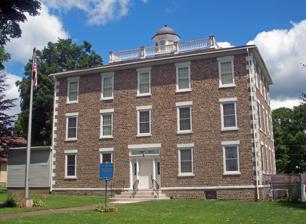
Building: Alexander Classical School
Country: United States of America
Year built: 1837
United States historic place Alexander Classical School U.S. National Register of Historic Places South elevation and east profile, 2010 Show map of New York Show map of the United States Location Alexander , NY Nearest city Batavia Coordinates 42°54′8″N 78°15′34″W / 42.90222°N 78.25944°W / 42.90222; -78.25944 Built 1837 NRHP reference No. 73001191 Added to NRHP October 25, 1973 The former Alexander Classical School , today Alexander Town Hall , is located on Buffalo Street in Alexander , New York, United States. It is a three-story cobblestone building erected in the 1830s. It has a number of distinctions among cobblestone buildings, many of which are located in the region of New York south of Lake Ontario where the cobblestones used were sourced. It is one of the few to reach three stories high, and one of the few originally designed for educational purposes. It is the only one anywhere in North America currently used as a public building. The upper floor serves as a local history museum. First home to a private school, it later became a public school building after the private school failed. When that ended, the building became the town hall. It was listed on the National Register of Historic Places in 1973, the southernmost listing in Genesee County and the only cobblestone building listed in the county. Building The building is located on the north side of Buffalo Street, roughly a quarter-mile (500 m) east of where it forks south from U.S. Route 20 , of which it was once part. Alexander Central School is just across the street; the other buildings in the area are residential. The land slopes down towards Tonawanda Creek to the east. Tall mature trees along Buffalo Street provide shade. A narrow walk in the middle of the lawn goes the depth of the setback, equivalent to the distance to the rear wall of neighboring houses. In the rear, on Church Street, is a large parking lot for town officials and employees. The building itself is a three-story five-by-four- bay structure faced in cobblestones 4–7 inches (10–18 cm) wide on the front set amid mortar . There are three rows of cobblestones per limestone quoin on the front and four per quoin on the end walls, where the stones are 2–2.5 inches (5.1–6.4 cm) wide. The windowsills, lintels and water table are also of limestone. Atop the building is a hip roof . A balustrade surrounds the cupola , with a rounded roof and overhanging cornice . At the northeast corner a single brick chimney pierces the roof. A fire escape is on the north wall near a one-story wood frame addition, and a concrete block garage projects from the west wall. Stone steps rise to the original main entrance in the center of the south facade (the town uses the rear of the building as the main entrance, and gives its address as 3350 Church Street ). The paneled front door is slightly recessed. It is flanked by round smooth Doric columns and sidelights. A transom above has been filled in with wood and the words "Town Hall" written on it. The door opens onto a central hallway with large meeting rooms used by both town and village on either side. The second story is given over almost completely to another large meeting room and the third floor used as a museum. Some original finishings, such as plaster ceilings, high wooden wainscoting and deep window frames, remain from its early 20th century use as a public school. History In 1811 the first local library in the recently settled community of Alexander was established. A literary society that formed around it 17 years later, in 1828, began to seriously discuss starting a school focused on the classics , since they believed the local children didn't receive a broad enough education in the public schools. The $7,000 ($189,000 in contemporary dollars ) cost was raised by subscription . A thousand of those dollars were contributed by State Senator Henry Hawkins , one of the leading businessmen of Alexander at the time. Initially it was called the Alexander Classical School. In 1845, the mortgage was foreclosed . Hawkins donated it to the Genesee Presbyterian Church and the school renamed itself the Genesee and Wyoming Seminary. Later that year, upon his death, he bequeathed it his library and rock collection. By the middle of the century the school reached its peak enrollment of 300 students, many boarders , drawn from 14 states. Many were from the South , and their absence contributed to the school's closure during the Civil War . In the decades afterward, the school evolved from a private to a public institution, a transition aided by new state laws making education compulsory. In 1886 it became Alexander's Union Free School, with a three-year high school program. The interior was remodeled for the new purposes, but the exterior remained untouched A 1908 fire in the boiler room did slight damage to the first floor; another one broke out in 1937. The building continued to be the Union Free School until 1937, when voters in the area took advantage of another state law and consolidated the 18 small local districts in the area into what is now the Alexander Central School District . A newer, larger school was built across the road, and students and teachers moved there in 1938. Two years later, in 1940, the Town of Alexander moved its offices into the vacant building. The interior was converted at that time to its present layout to accommodate governmental functions. In 1949 the garage was added for the fire department. In 1958 the museum was opened on the third floor. It had been started by students across the street in the History Diggers club who had been collecting artifacts from their grandparents. They ran out of space in their classroom and asked the Town Board for help. Its collection eventually grew to include a Jenny Lind Bed, the possession of a local man who once played for her on her 1850 American tour , and an ostrich egg donated by a local man who traveled extensively and wanted local children to be able to see things from outside the area. Six years later, in 1964, the fire department moved out of the building into its own facility. Major renovations in the mid-1990s shored up the building's structural system and remodeled the entire interior. The grounds were restored to their original layout and appearance. See also National Register of Historic Places listings in Genesee County, New York References